Laimdota Straujuma

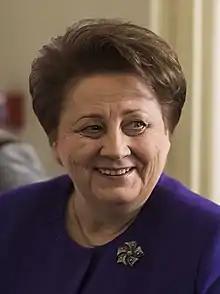
Straujuma in 2016

Laimdota Straujuma (born 24 February 1951) is a Latvian economist who was the prime minister of Latvia from January 2014 to February 2016. Before her tenure as prime minister, she served as the minister of Agriculture from 2011 to 2014. She was the first woman to serve as the head of government of the country. After her resignation on 7 December 2015, she announced her intention to resume a seat in the Saeima.